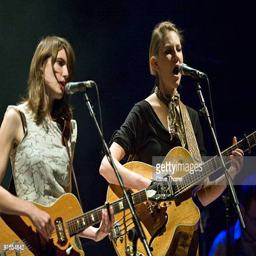
musician and person of artist perform on stage